Wales

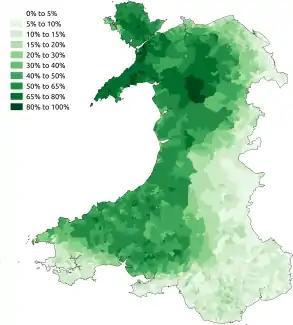

A distinct education system has developed in Wales. Formal education before the 18th century was the preserve of the elite. The first grammar schools were established in Welsh towns such as Ruthin, Brecon and Cowbridge. One of the first successful schooling systems was started by Griffith Jones, who introduced the circulating schools in the 1730s; these are believed to have taught half the country's population to read. In the early 19th century, English became the usual language of instruction at schools in Wales. While the country's working class was largely Welsh-speaking at the time, Welsh public opinion wished for children to learn English. Many schools used corporal punishment to stop children from speaking Welsh in the first half of the 19th century; the practice declined in the second half of the century. The British government never prohibited the use of Welsh at schools but it treated English as the assumed language of instruction. More Welsh was gradually used at schools in Welsh-speaking areas in the mid to late 19th century and teaching of the language began to receive moderate government support from the late 19th century.